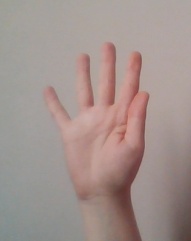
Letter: sheen